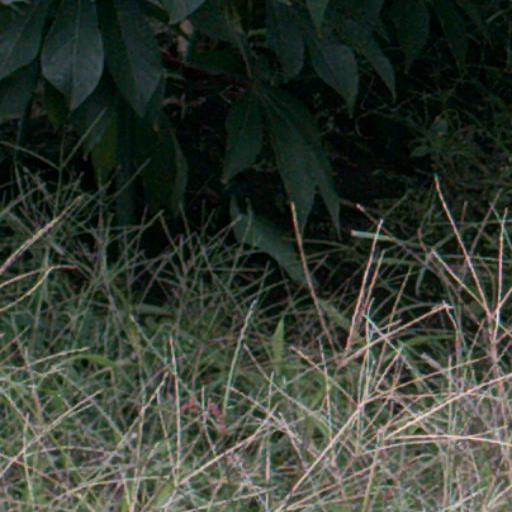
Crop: cassava